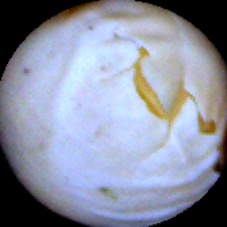
Label: Skin-damaged